Munich air disaster

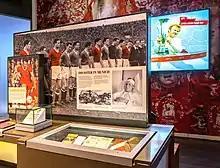
Display at the National Football Museum

Several musical tributes to the Munich air disaster have been recorded, the earliest being the song "The Flowers of Manchester". Written by an anonymous author, later revealed to be Eric Winter, the editor of the magazine "Sing", the song was recorded and released by Liverpool folk band The Spinners on their 1962 debut album "Quayside Songs Old and New". Manchester-born singer Morrissey also released a song called "Munich Air Disaster, 1958" as a B-side to "Irish Blood, English Heart" in 2004. It later appeared on his live album, "Live at Earls Court", in 2005 and his 2009 B-sides compilation, "Swords".